Władysław Anders

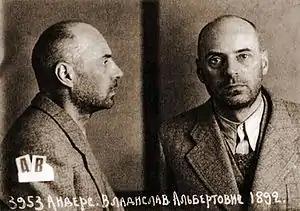
Mug shot made by NKVD after arrest 1940

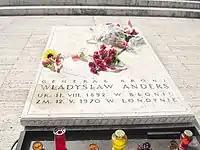
The tombstone of General Anders at the Polish War Cemetery at Monte Cassino in Italy.

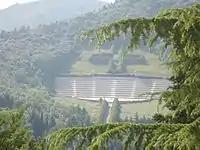
The Polish War Cemetery at Monte Cassino in Italy.

Władysław Albert Anders (11 August 1892 – 12 May 1970) was a Polish military officer and politician, and prominent member of the Polish government-in-exile in London.